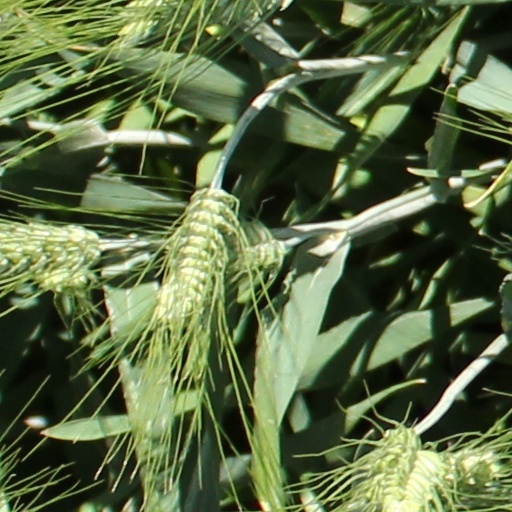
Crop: wheat